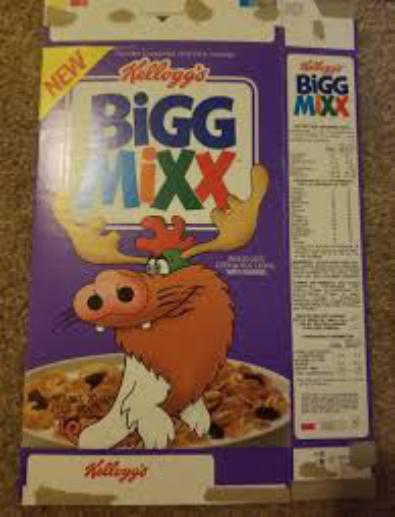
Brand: Bigg Mixx
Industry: Food